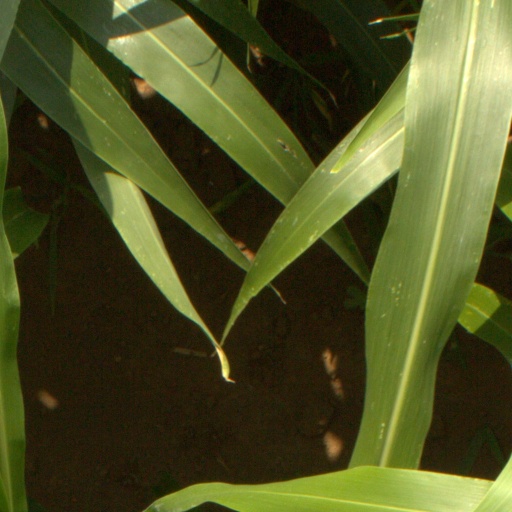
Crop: sorghum